Russian Fishing 4

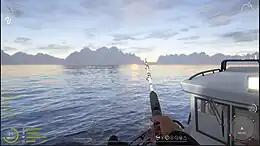
In-game view of the Norwegian Sea

Russian Fishing 4 is a fishing simulator game developed by Russian game studio FishSoft. The game was released in 2018 and is available on PC via Steam. It provides a realistic fishing experience with abundant available fishing techniques, equipments, environments, and fish species. It is free on Steam, with microtransaction options available.